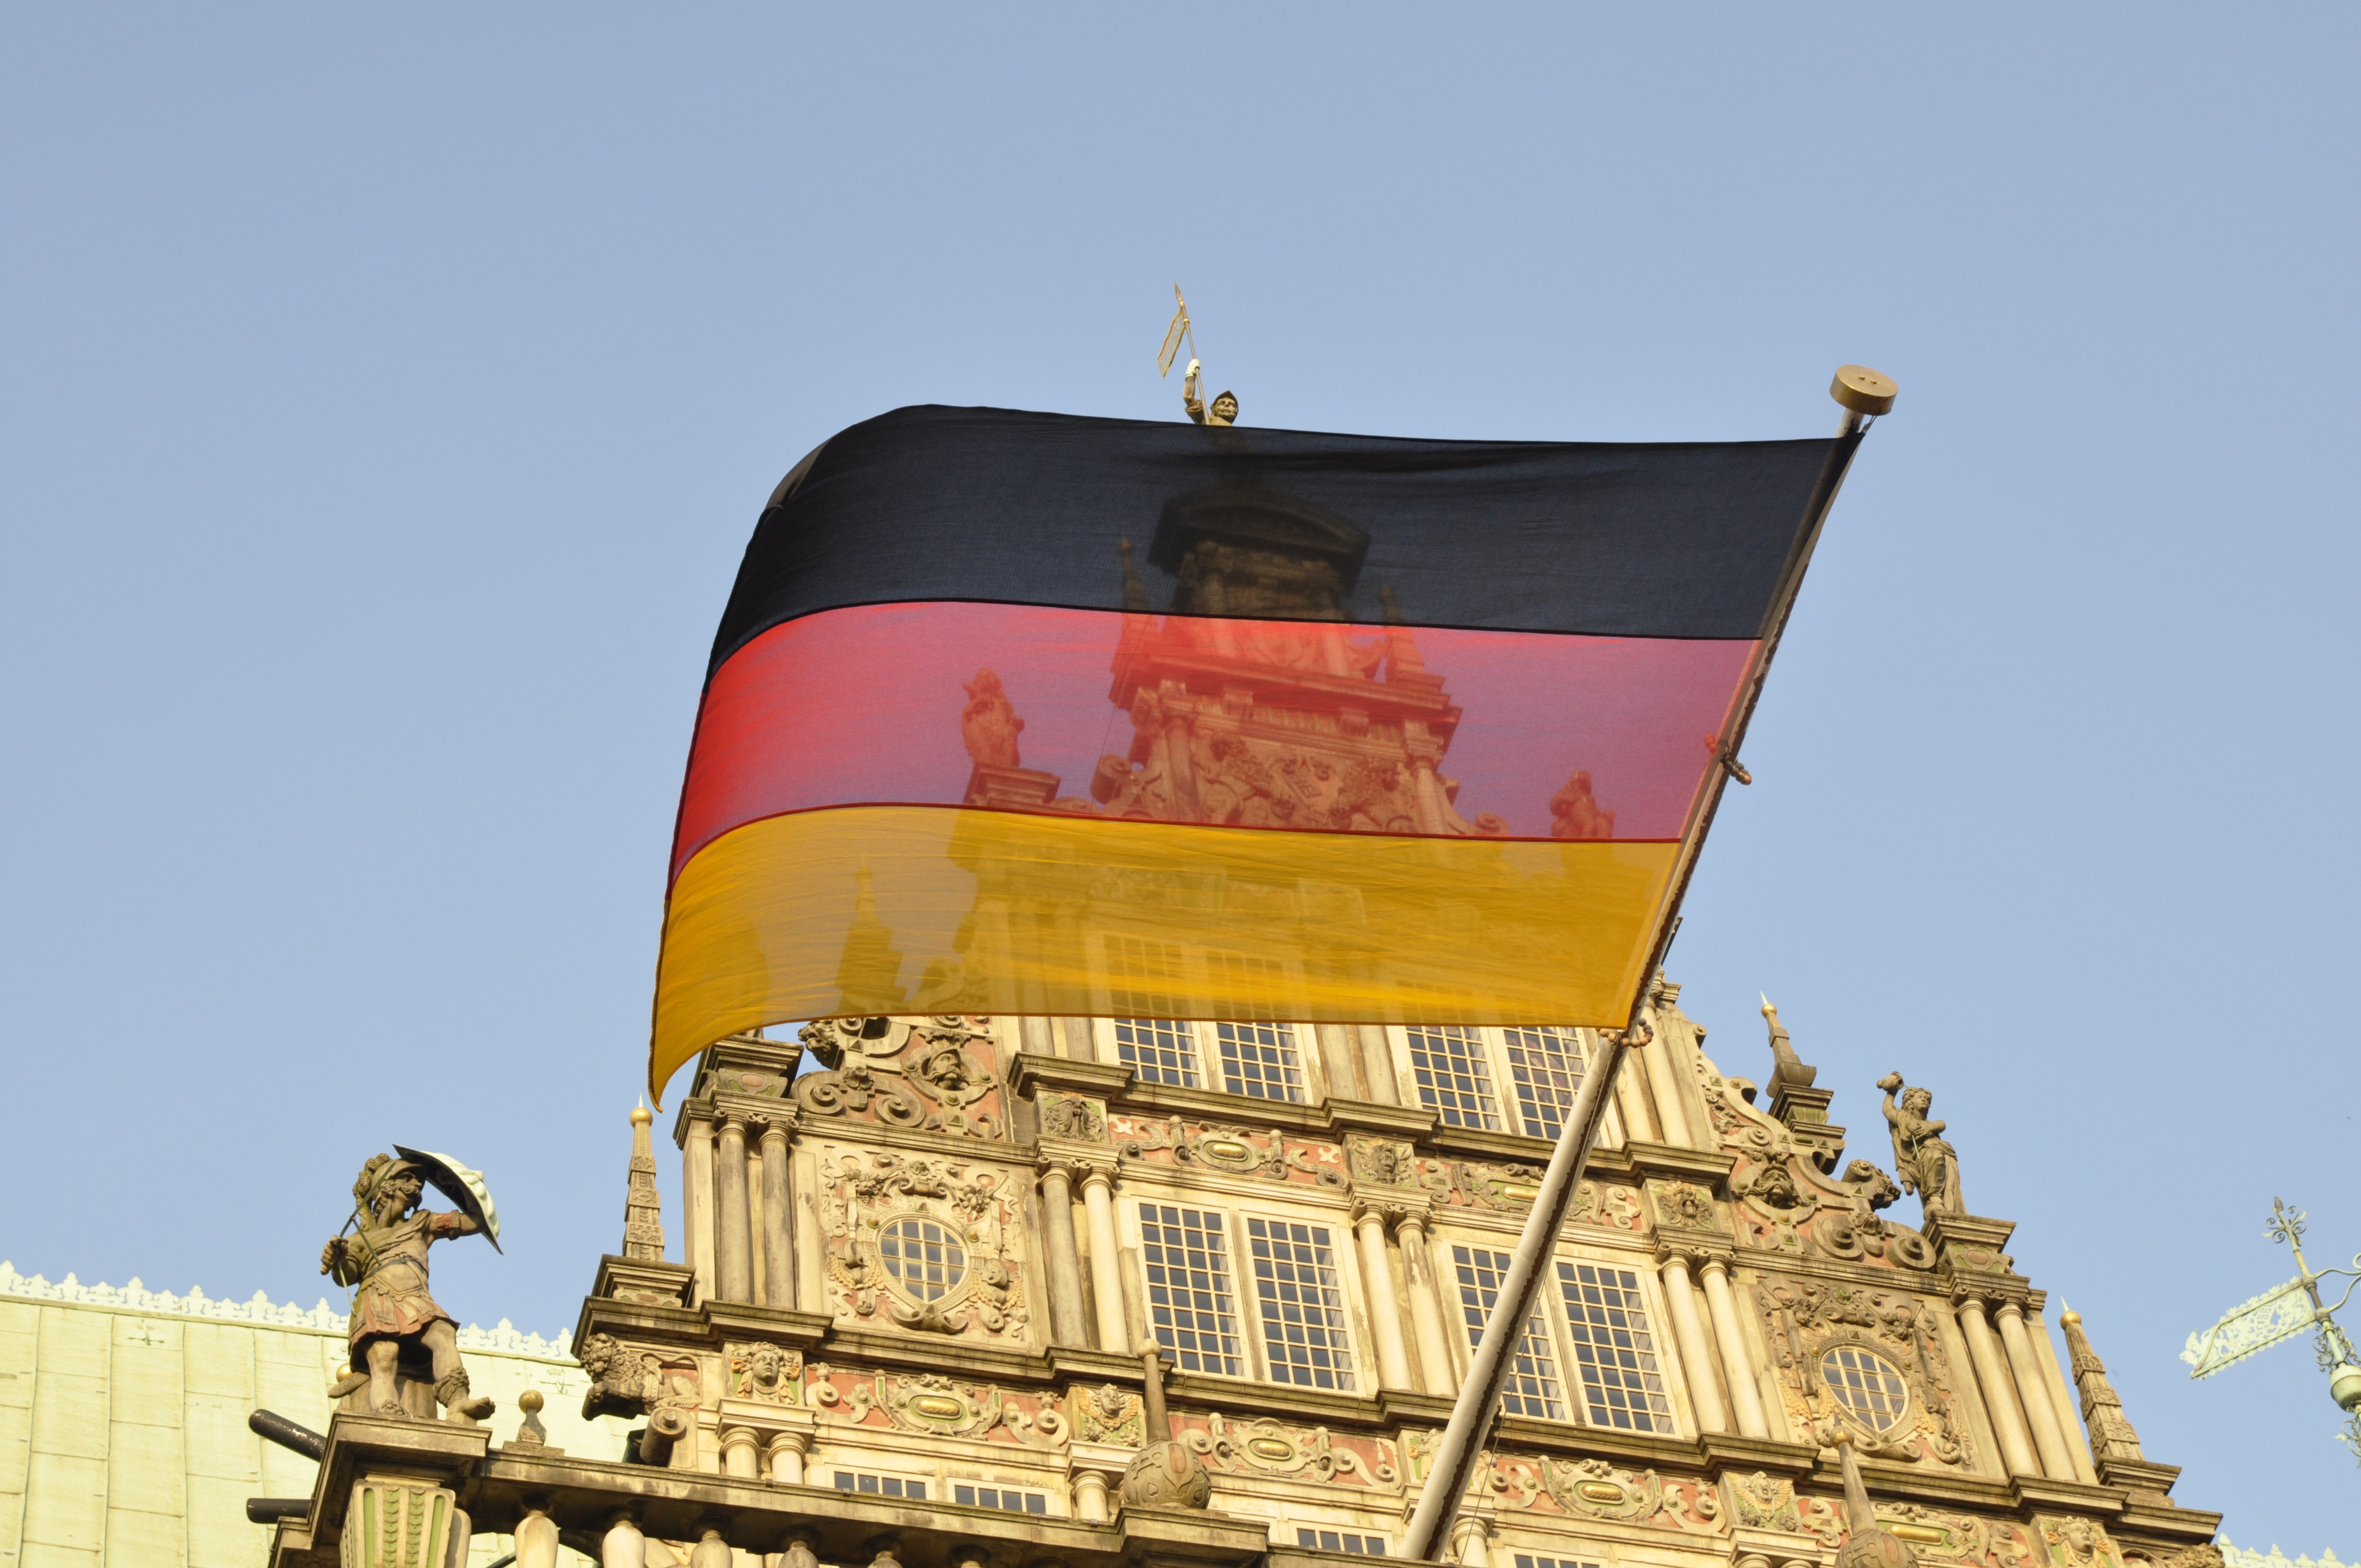
flag, landmark, temple, germany, bremen, national colours, germany flag, black red gold, germany colors